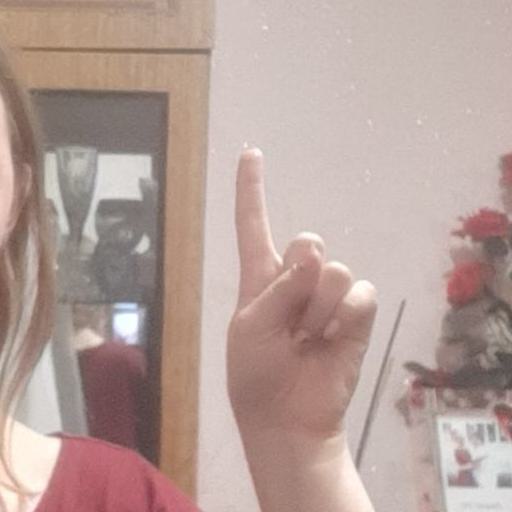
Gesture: one